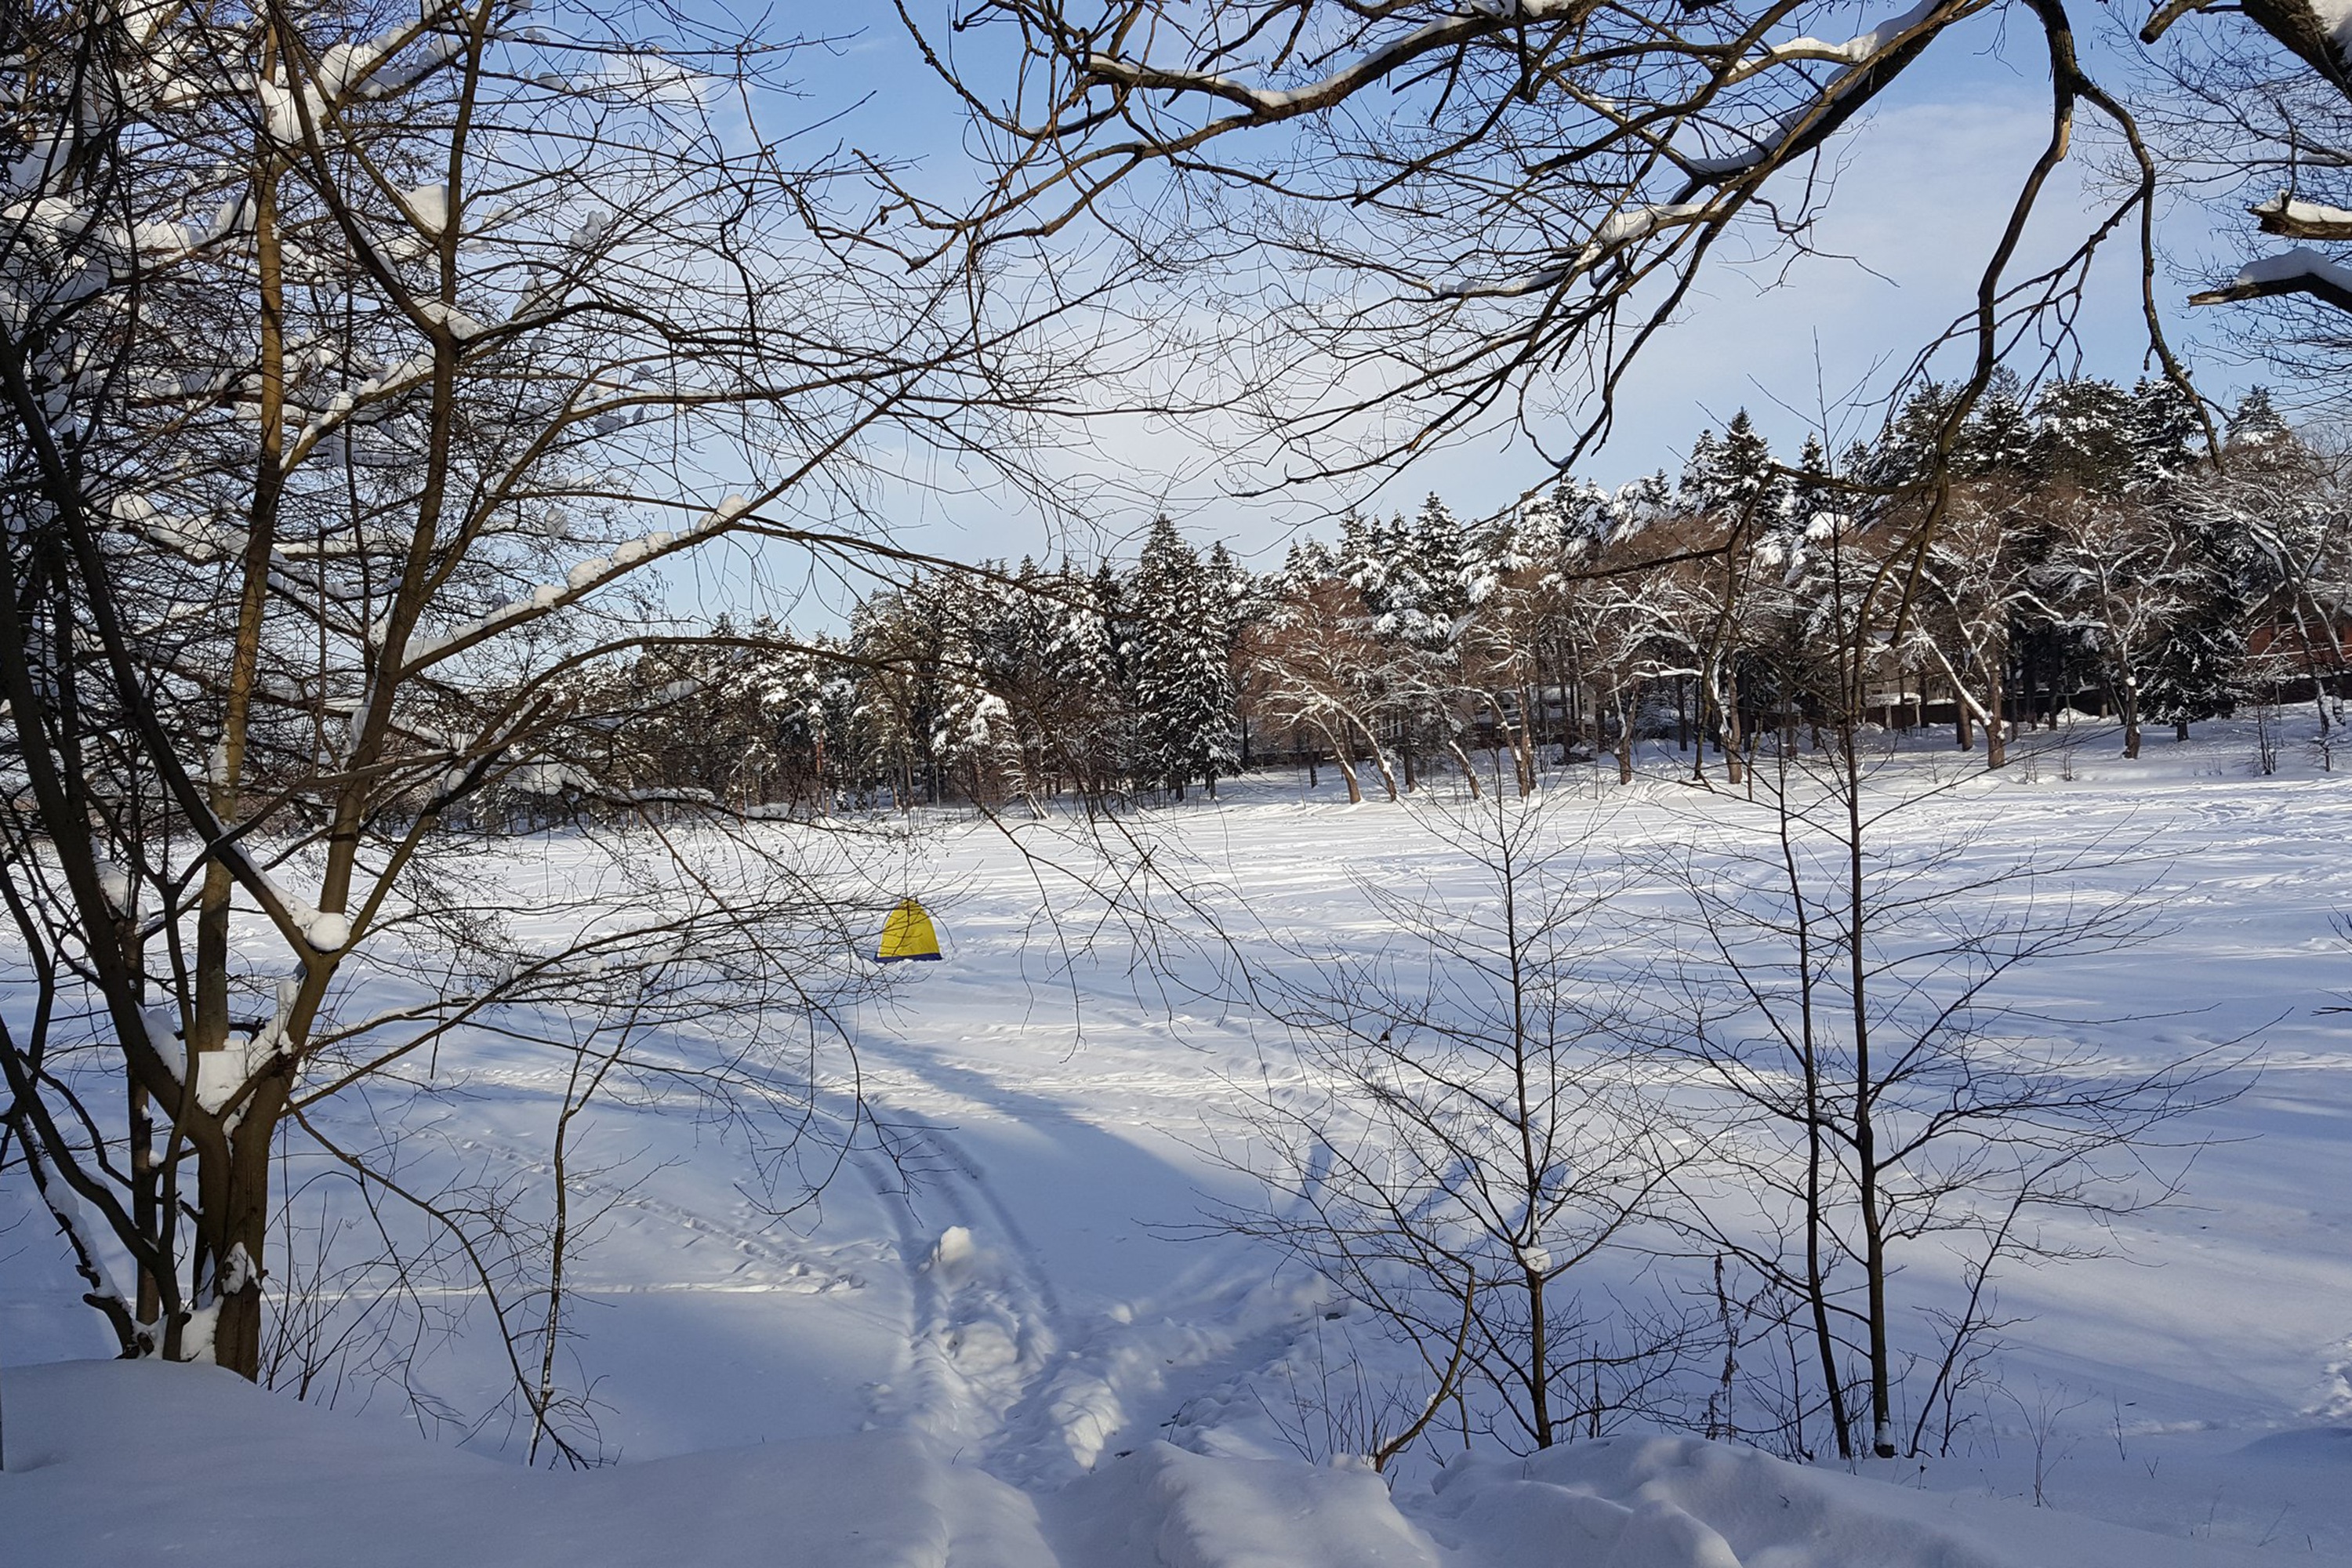
winter, snow, frost, cold, city, trees, branches, outdoors, white, wintry, snowfall, mysterious, nature, landscape, calm, scenic, branch, twig, freezing, precipitation, ice